Uluru

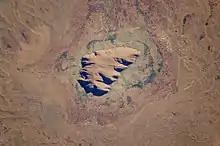
View of Uluru from the ISS

The sandstone formation stands high, rising above sea level with most of its bulk lying underground, and has a total perimeter of . Uluru is notable for appearing to change colour at different times of the day and year, most notably when it glows red at dawn and sunset. The reddish colour in the rock derives from iron oxide in the sandstone.